Roundabout

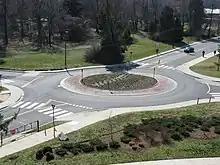
Small modern roundabout in the United States, where vehicles are driven on the right

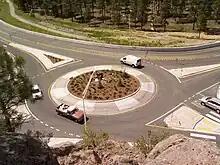
Roundabout in the United States with separated side lanes. Vehicles entering the roundabout give way to vehicles in the roundabout.

For larger roundabouts, pedestrian islands at each entry/exit encourage drivers to slow and prepare to enter the circle. They also provide a refuge where pedestrians may pause mid-crossing.